National Defence University of Ukraine

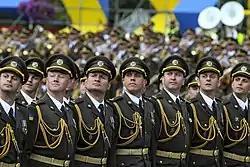
Cadets of the NDUU marching in the 2017 Kyiv Independence Day Parade.

It traces some of its heritage to the Second Kyiv Military Infantry and Nikolaevskoe Artillery schools that were opened in Kyiv during World War I in 1914.